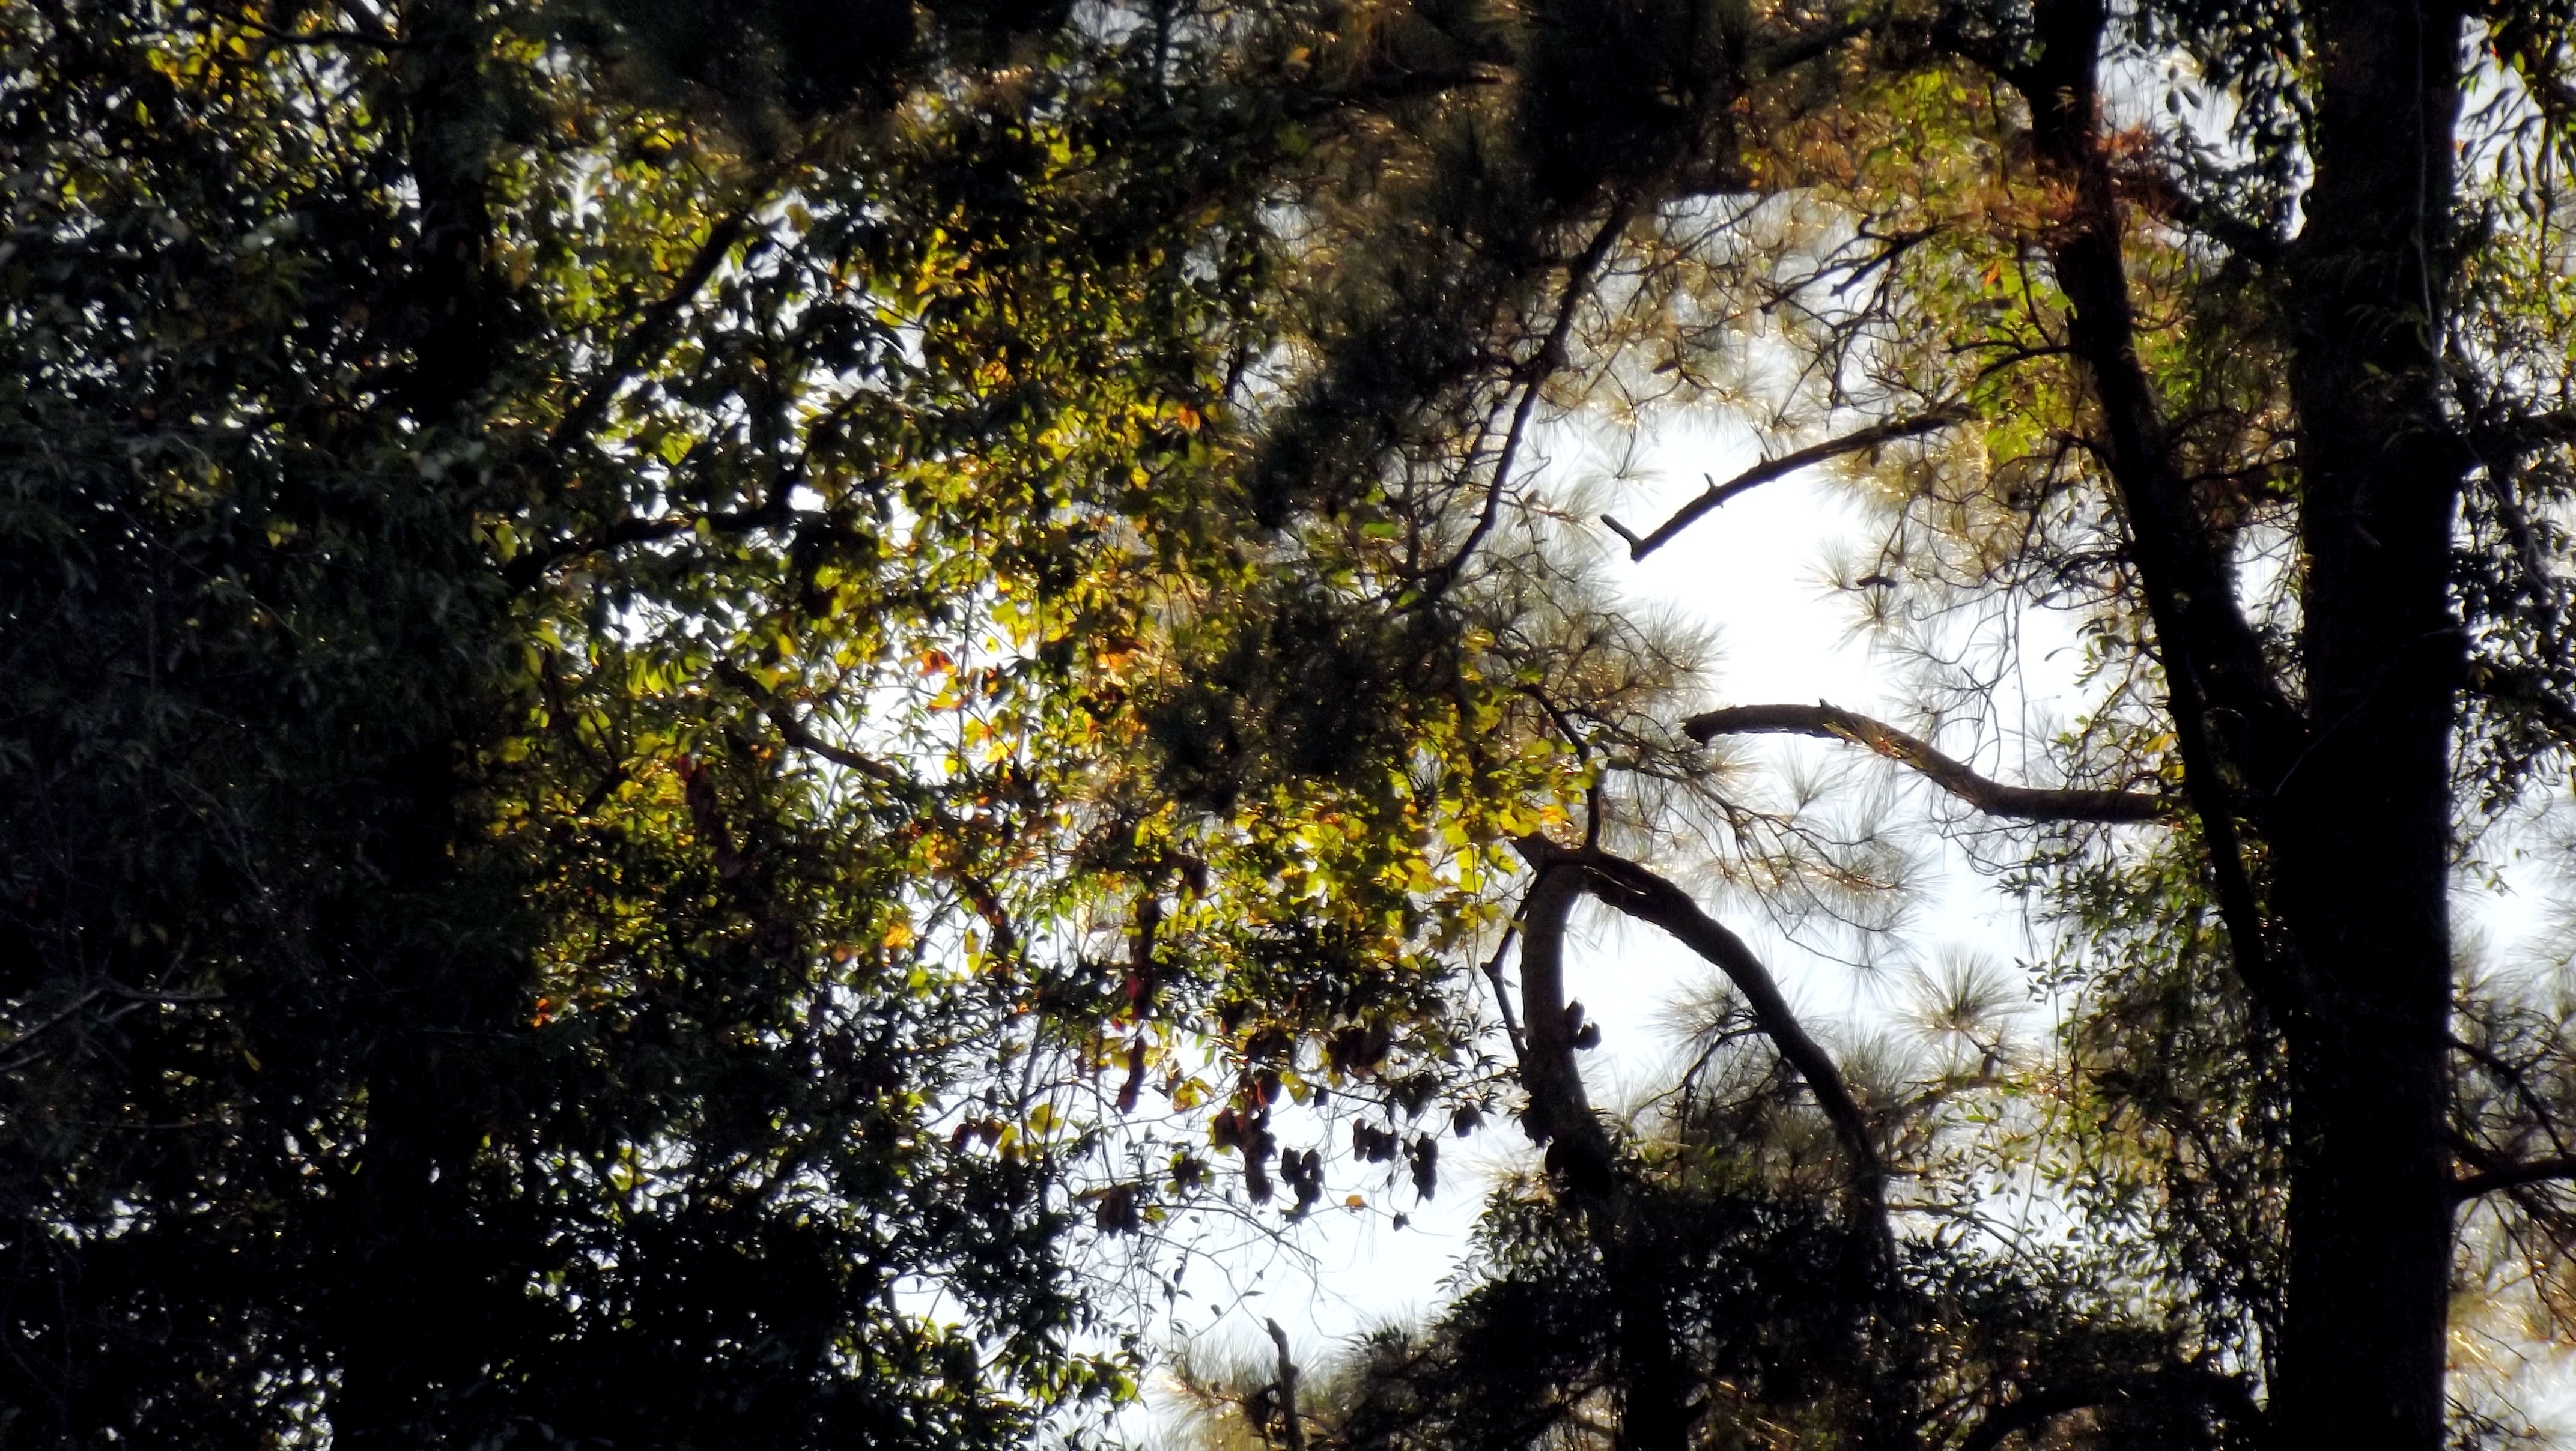
tree, nature, forest, outdoor, branch, light, plant, sky, sun, sunlight, leaf, fall, flower, dark, environment, foliage, green, reflection, color, natural, autumn, flora, season, trees, leaves, woods, woodland, habitat, tree branches, fall trees, outdoor lighting, natural environment, woody plant